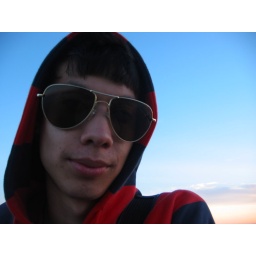
this boy looks so good in my glasses and hoodie...this day was like cake